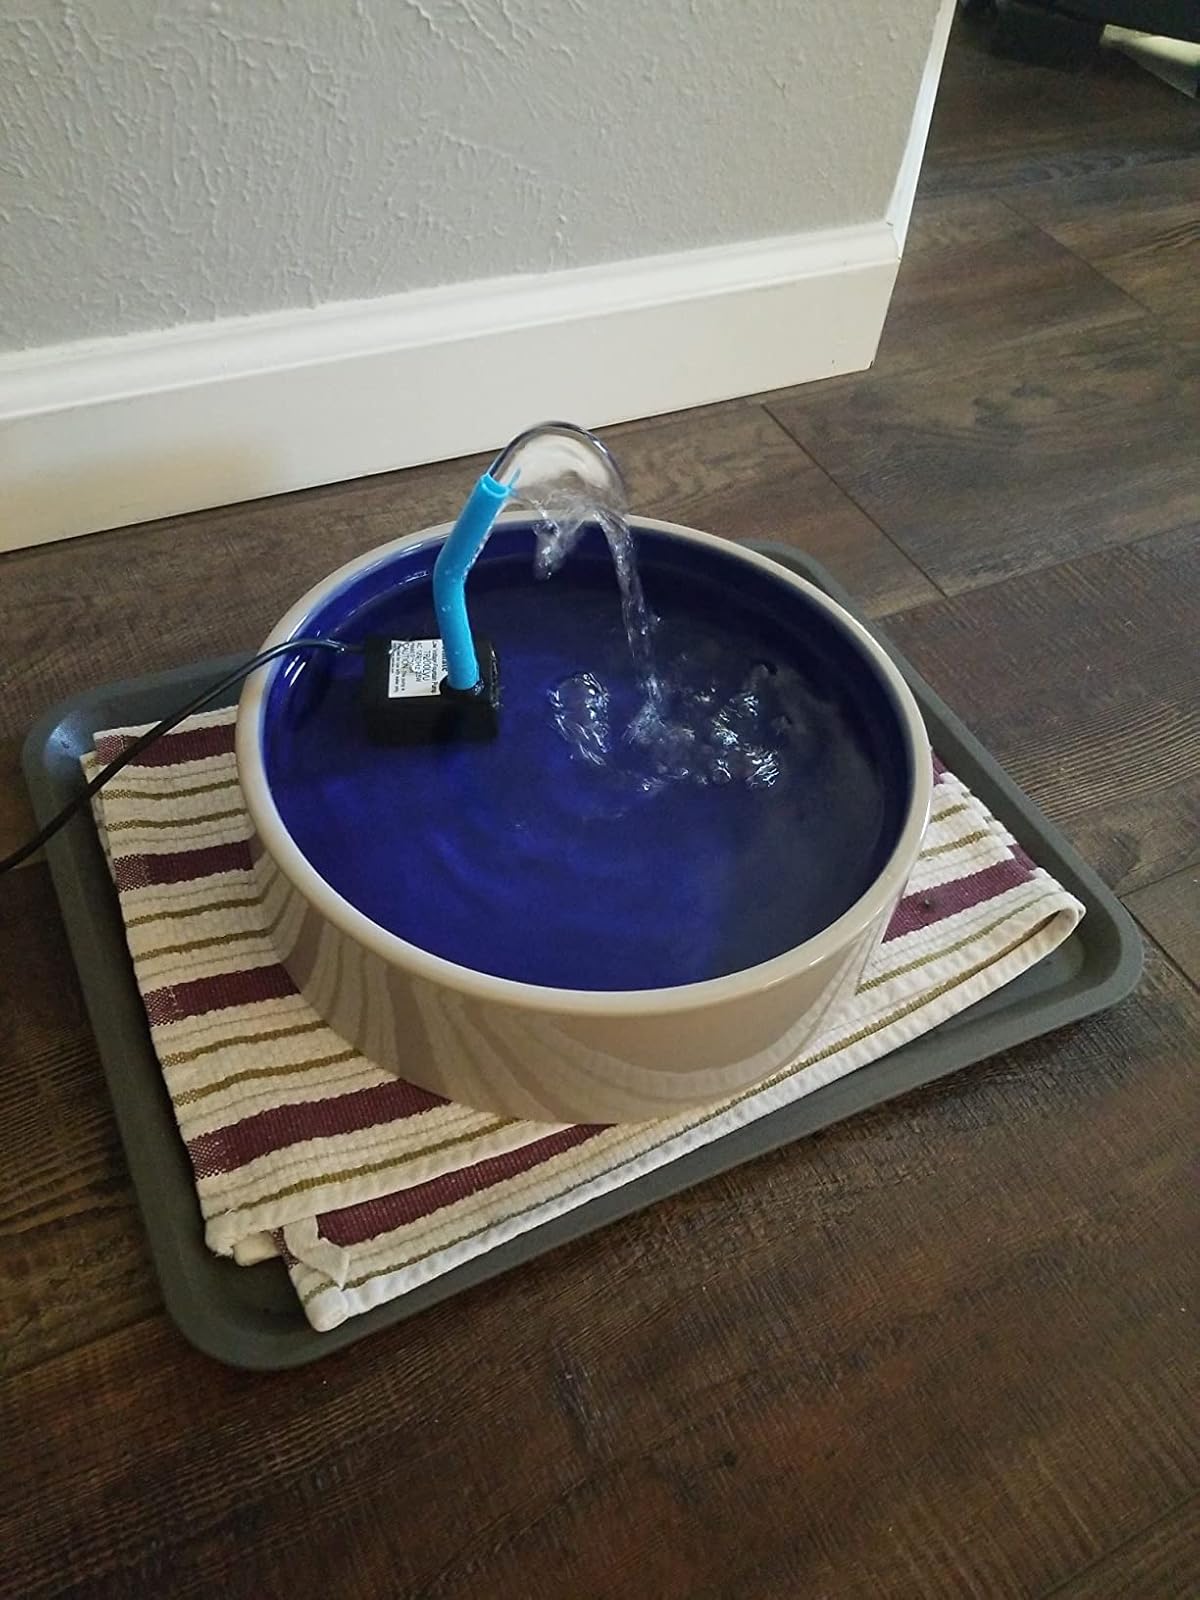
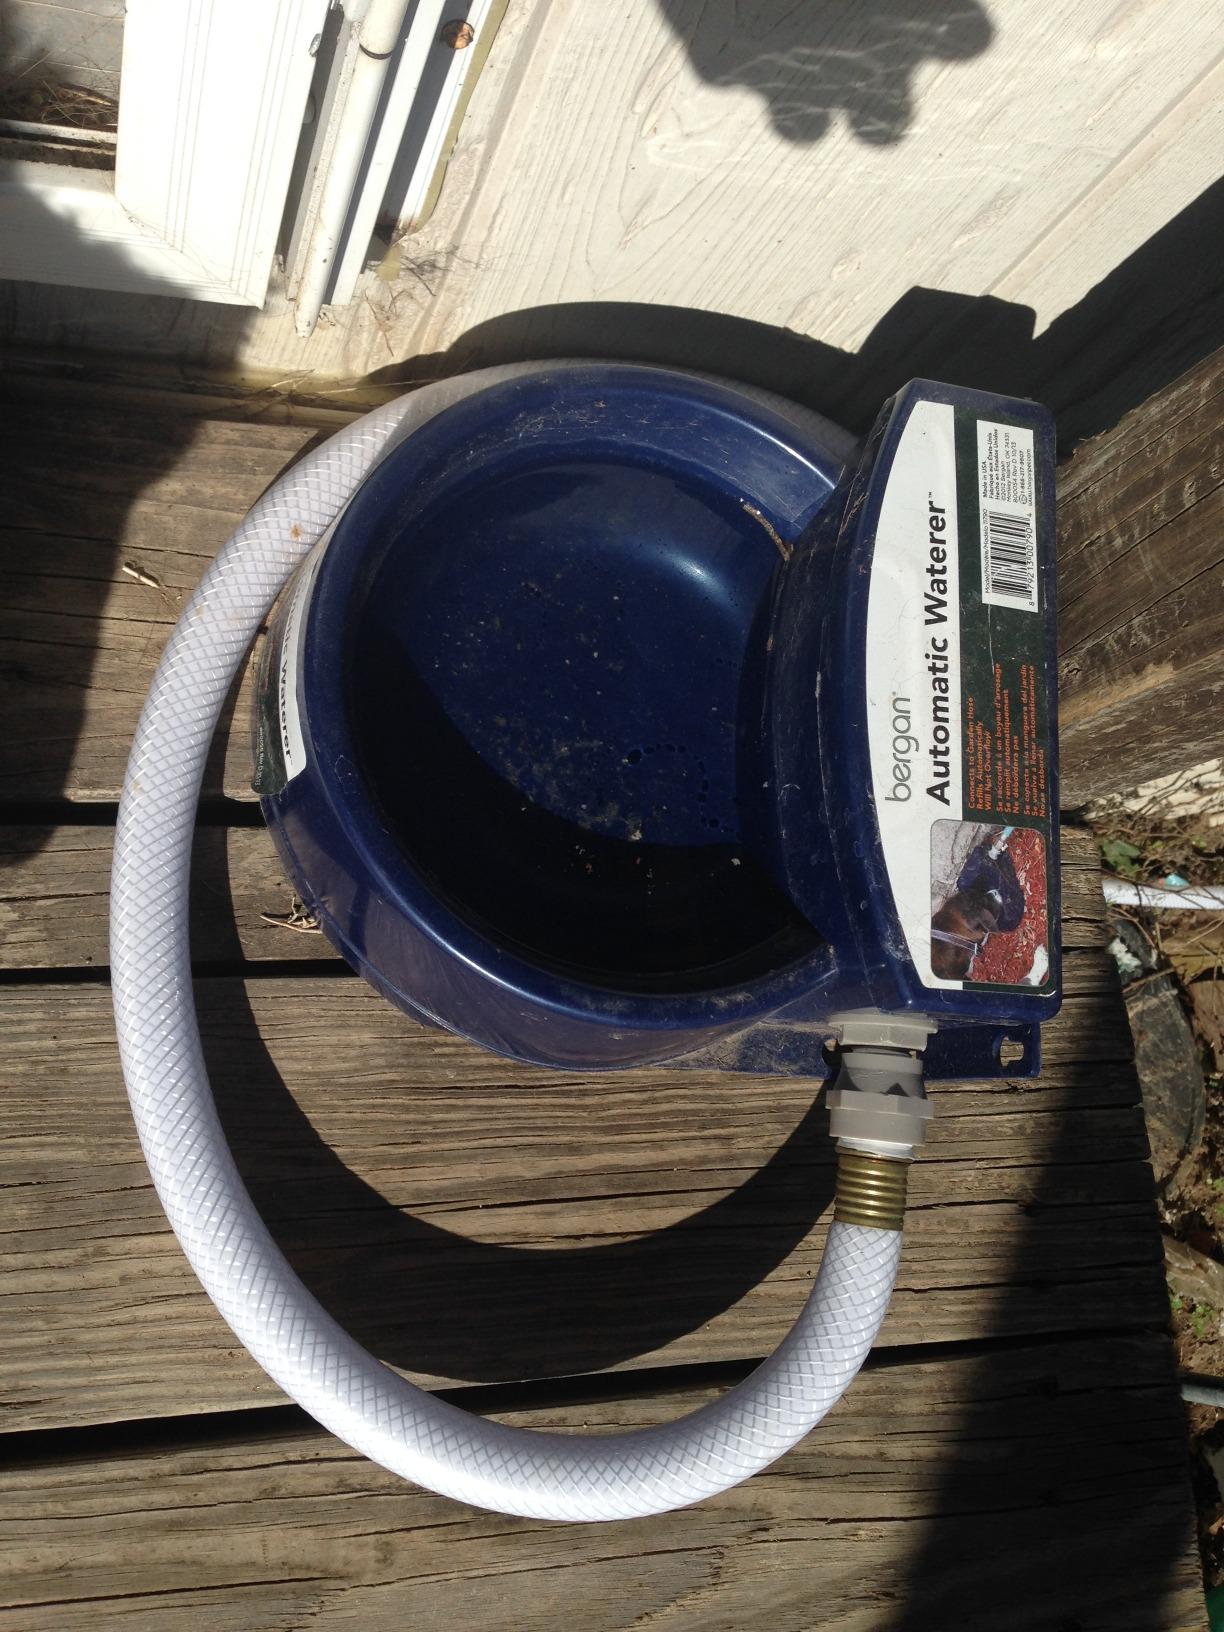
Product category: items_bowl
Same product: no